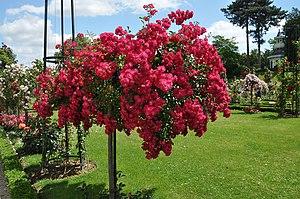
Rosier Pollux (l'obtention de Vittorio Barni, Italie, 1987) dans la roseraie de Bagatelle à Paris, France.